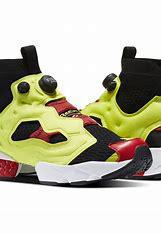
Brand: Reebok
Model: Instapump Fury OG